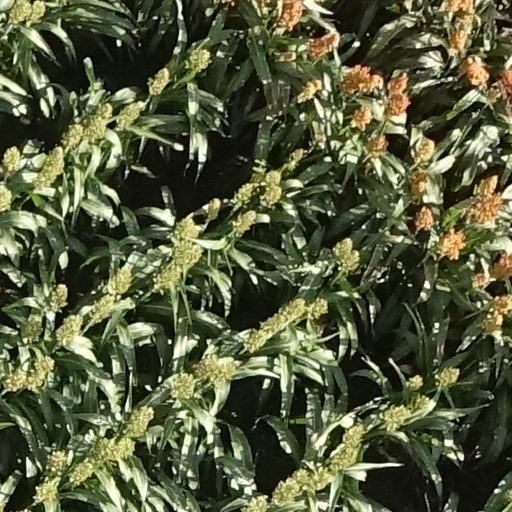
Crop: sorghum